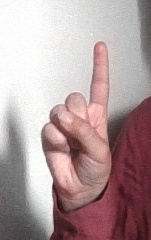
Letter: bb